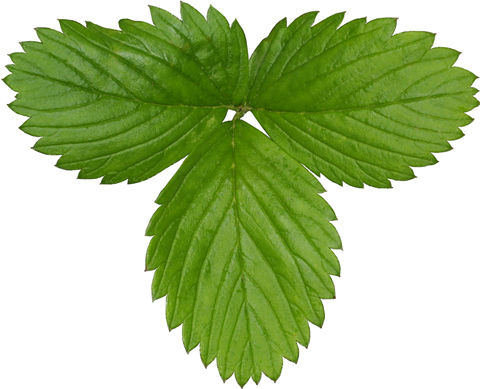
Labels: Strawberry leaf, Strawberry leaf, Strawberry leaf